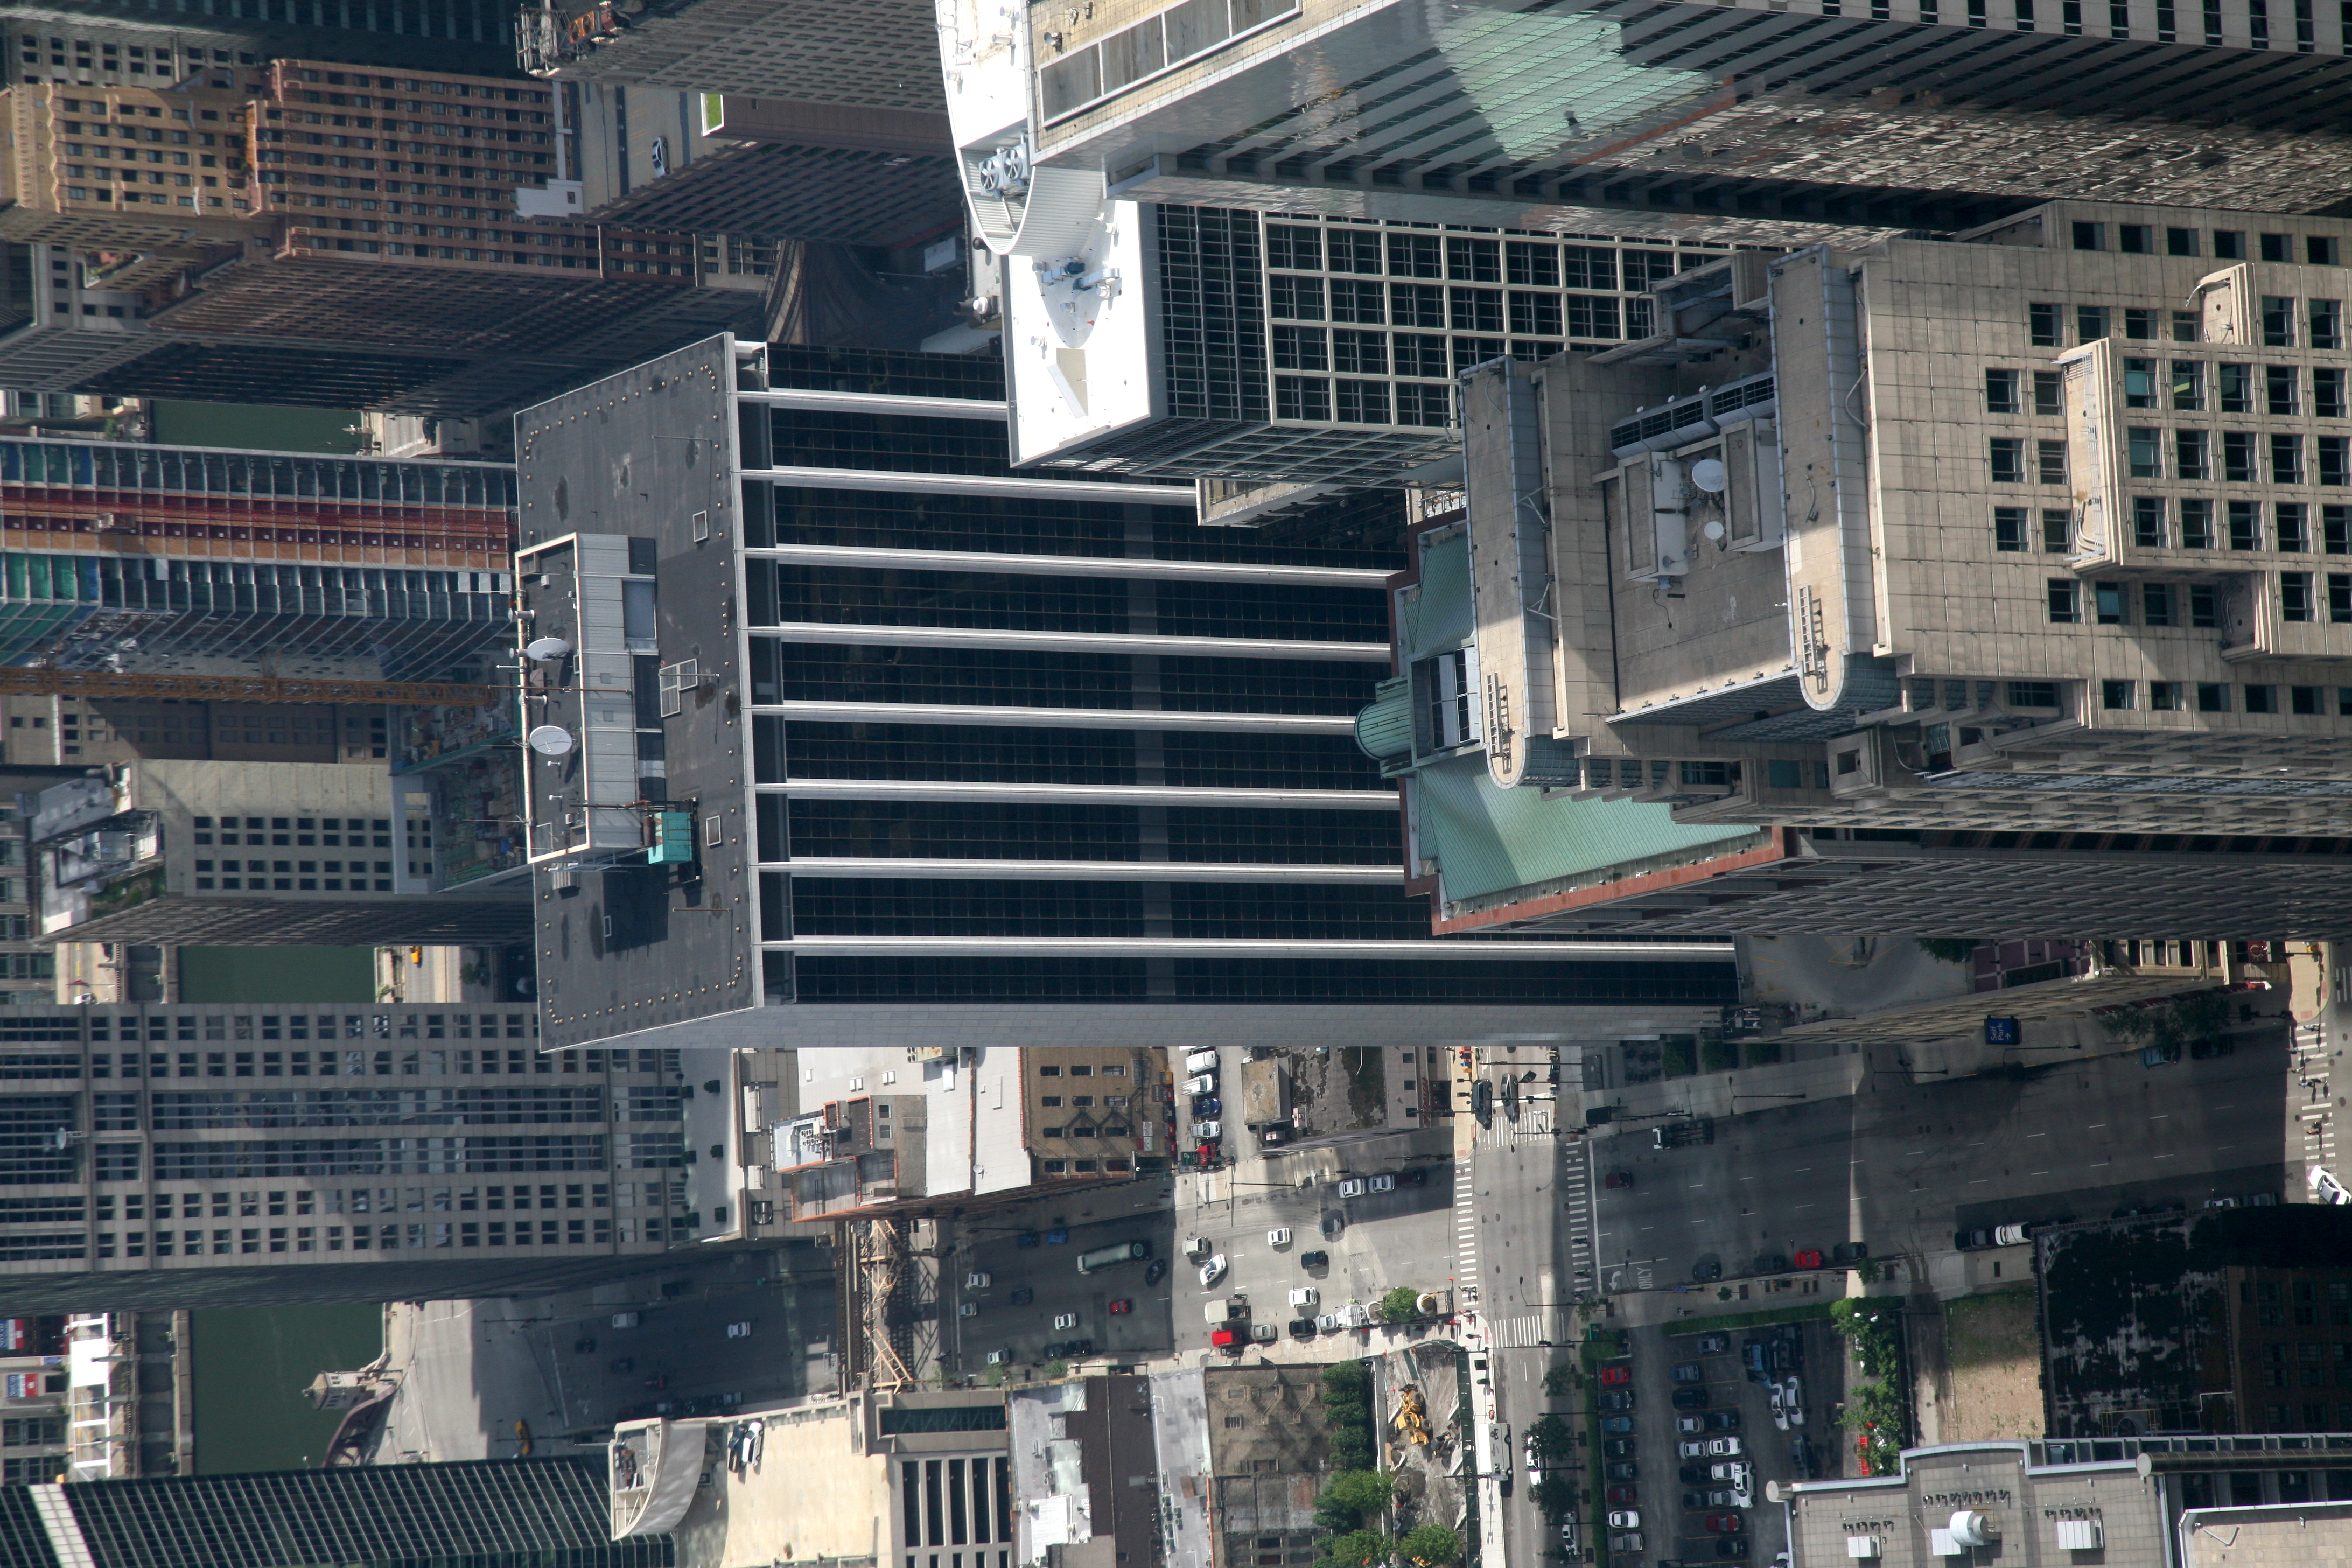
architecture, skyline, street, building, city, skyscraper, cityscape, downtown, tower, landmark, chicago, tower block, buildings, overview, 5d, loop, metropolis, neighbourhood, willistower, theloop, searstower, iconicchicago, aerial photography, urban area, residential area, human settlement, metropolitan area